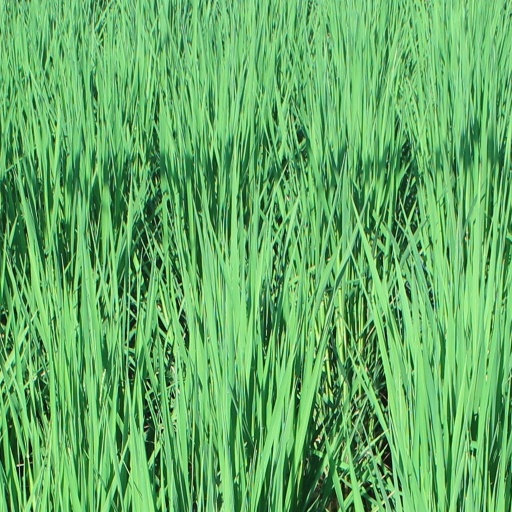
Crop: rice